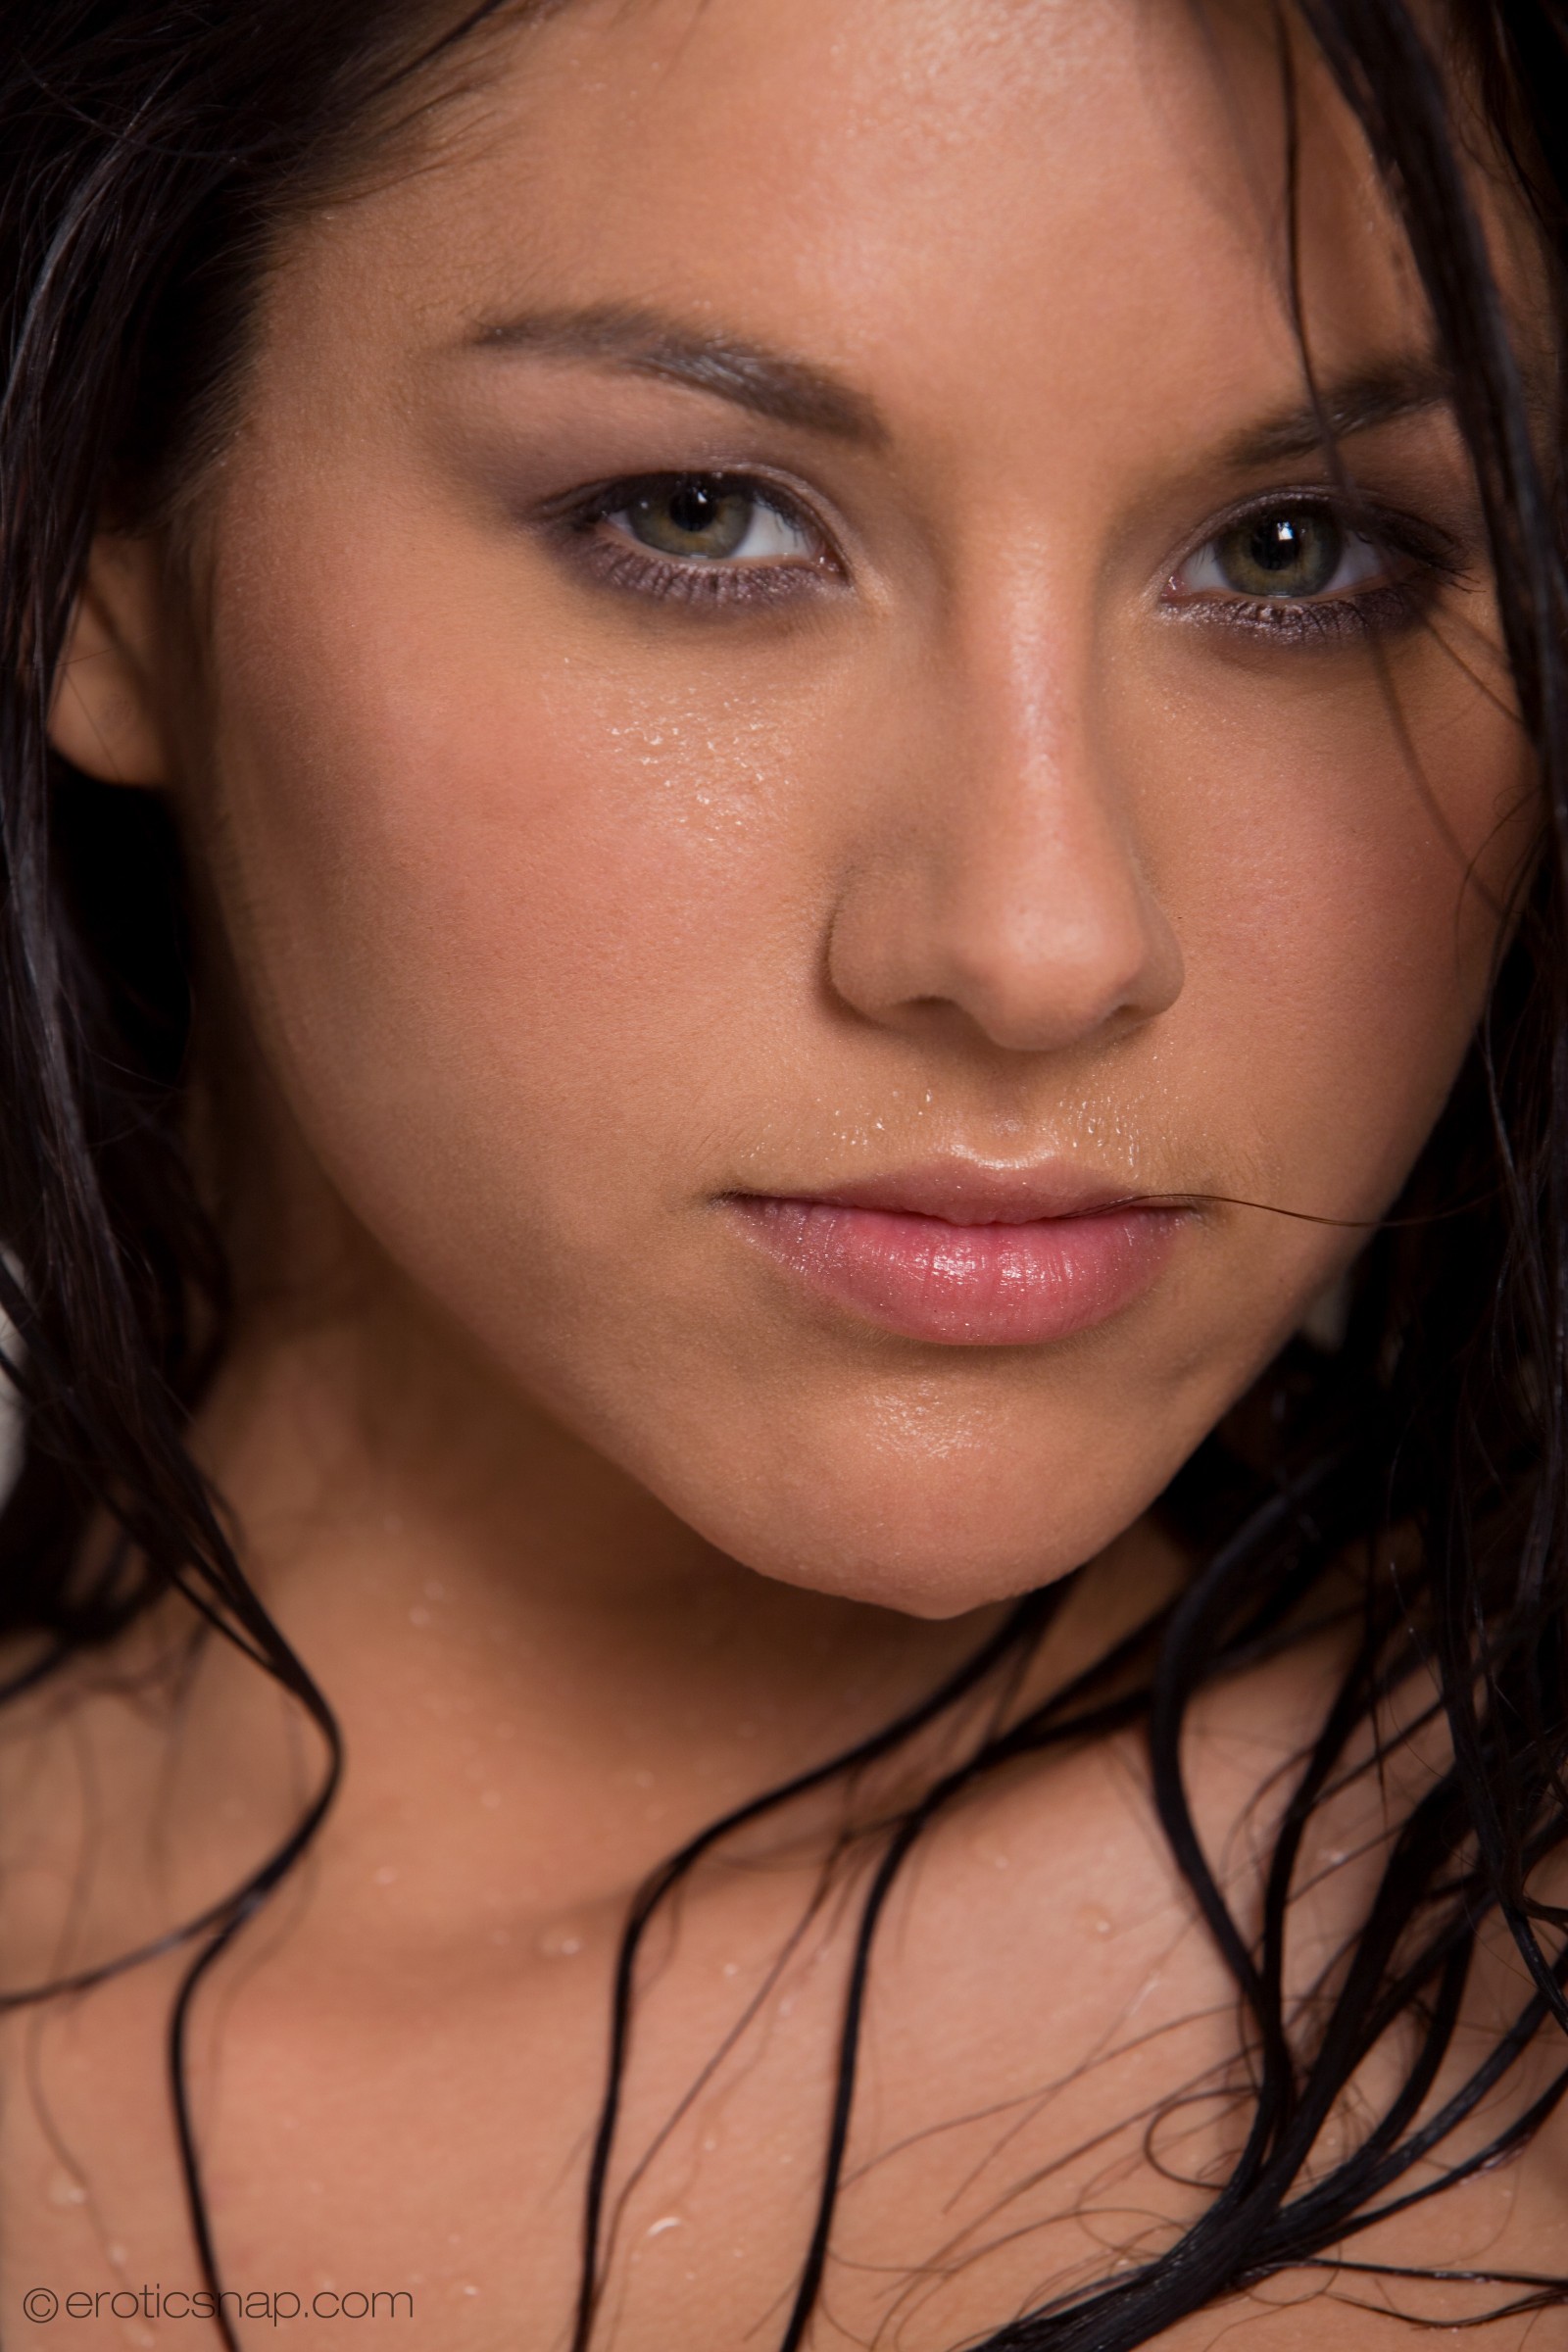
Gender: women